Miscarriage

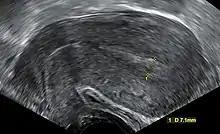
Transvaginal ultrasonography after an episode of heavy bleeding in an intrauterine pregnancy that had been confirmed by previous ultrasonography. There is some widening between the uterine walls, but no sign of any gestational sac, thus, in this case, being diagnostic of a complete miscarriage.

A complete miscarriage is when all products of conception have been expelled; these may include the trophoblast, chorionic villi, gestational sac, yolk sac, and fetal pole (embryo); or later in the pregnancy the foetus, umbilical cord, placenta, amniotic fluid, and amniotic membrane. The presence of a pregnancy test that is still positive, as well as an empty uterus upon transvaginal ultrasonography, does, however, fulfil the definition of pregnancy of unknown location. Therefore, there may be a need for follow-up pregnancy tests to ensure that there is no remaining pregnancy, including ectopic pregnancy.